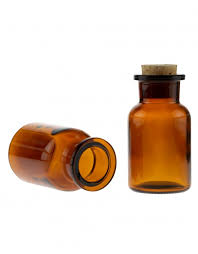
Waste category: glass